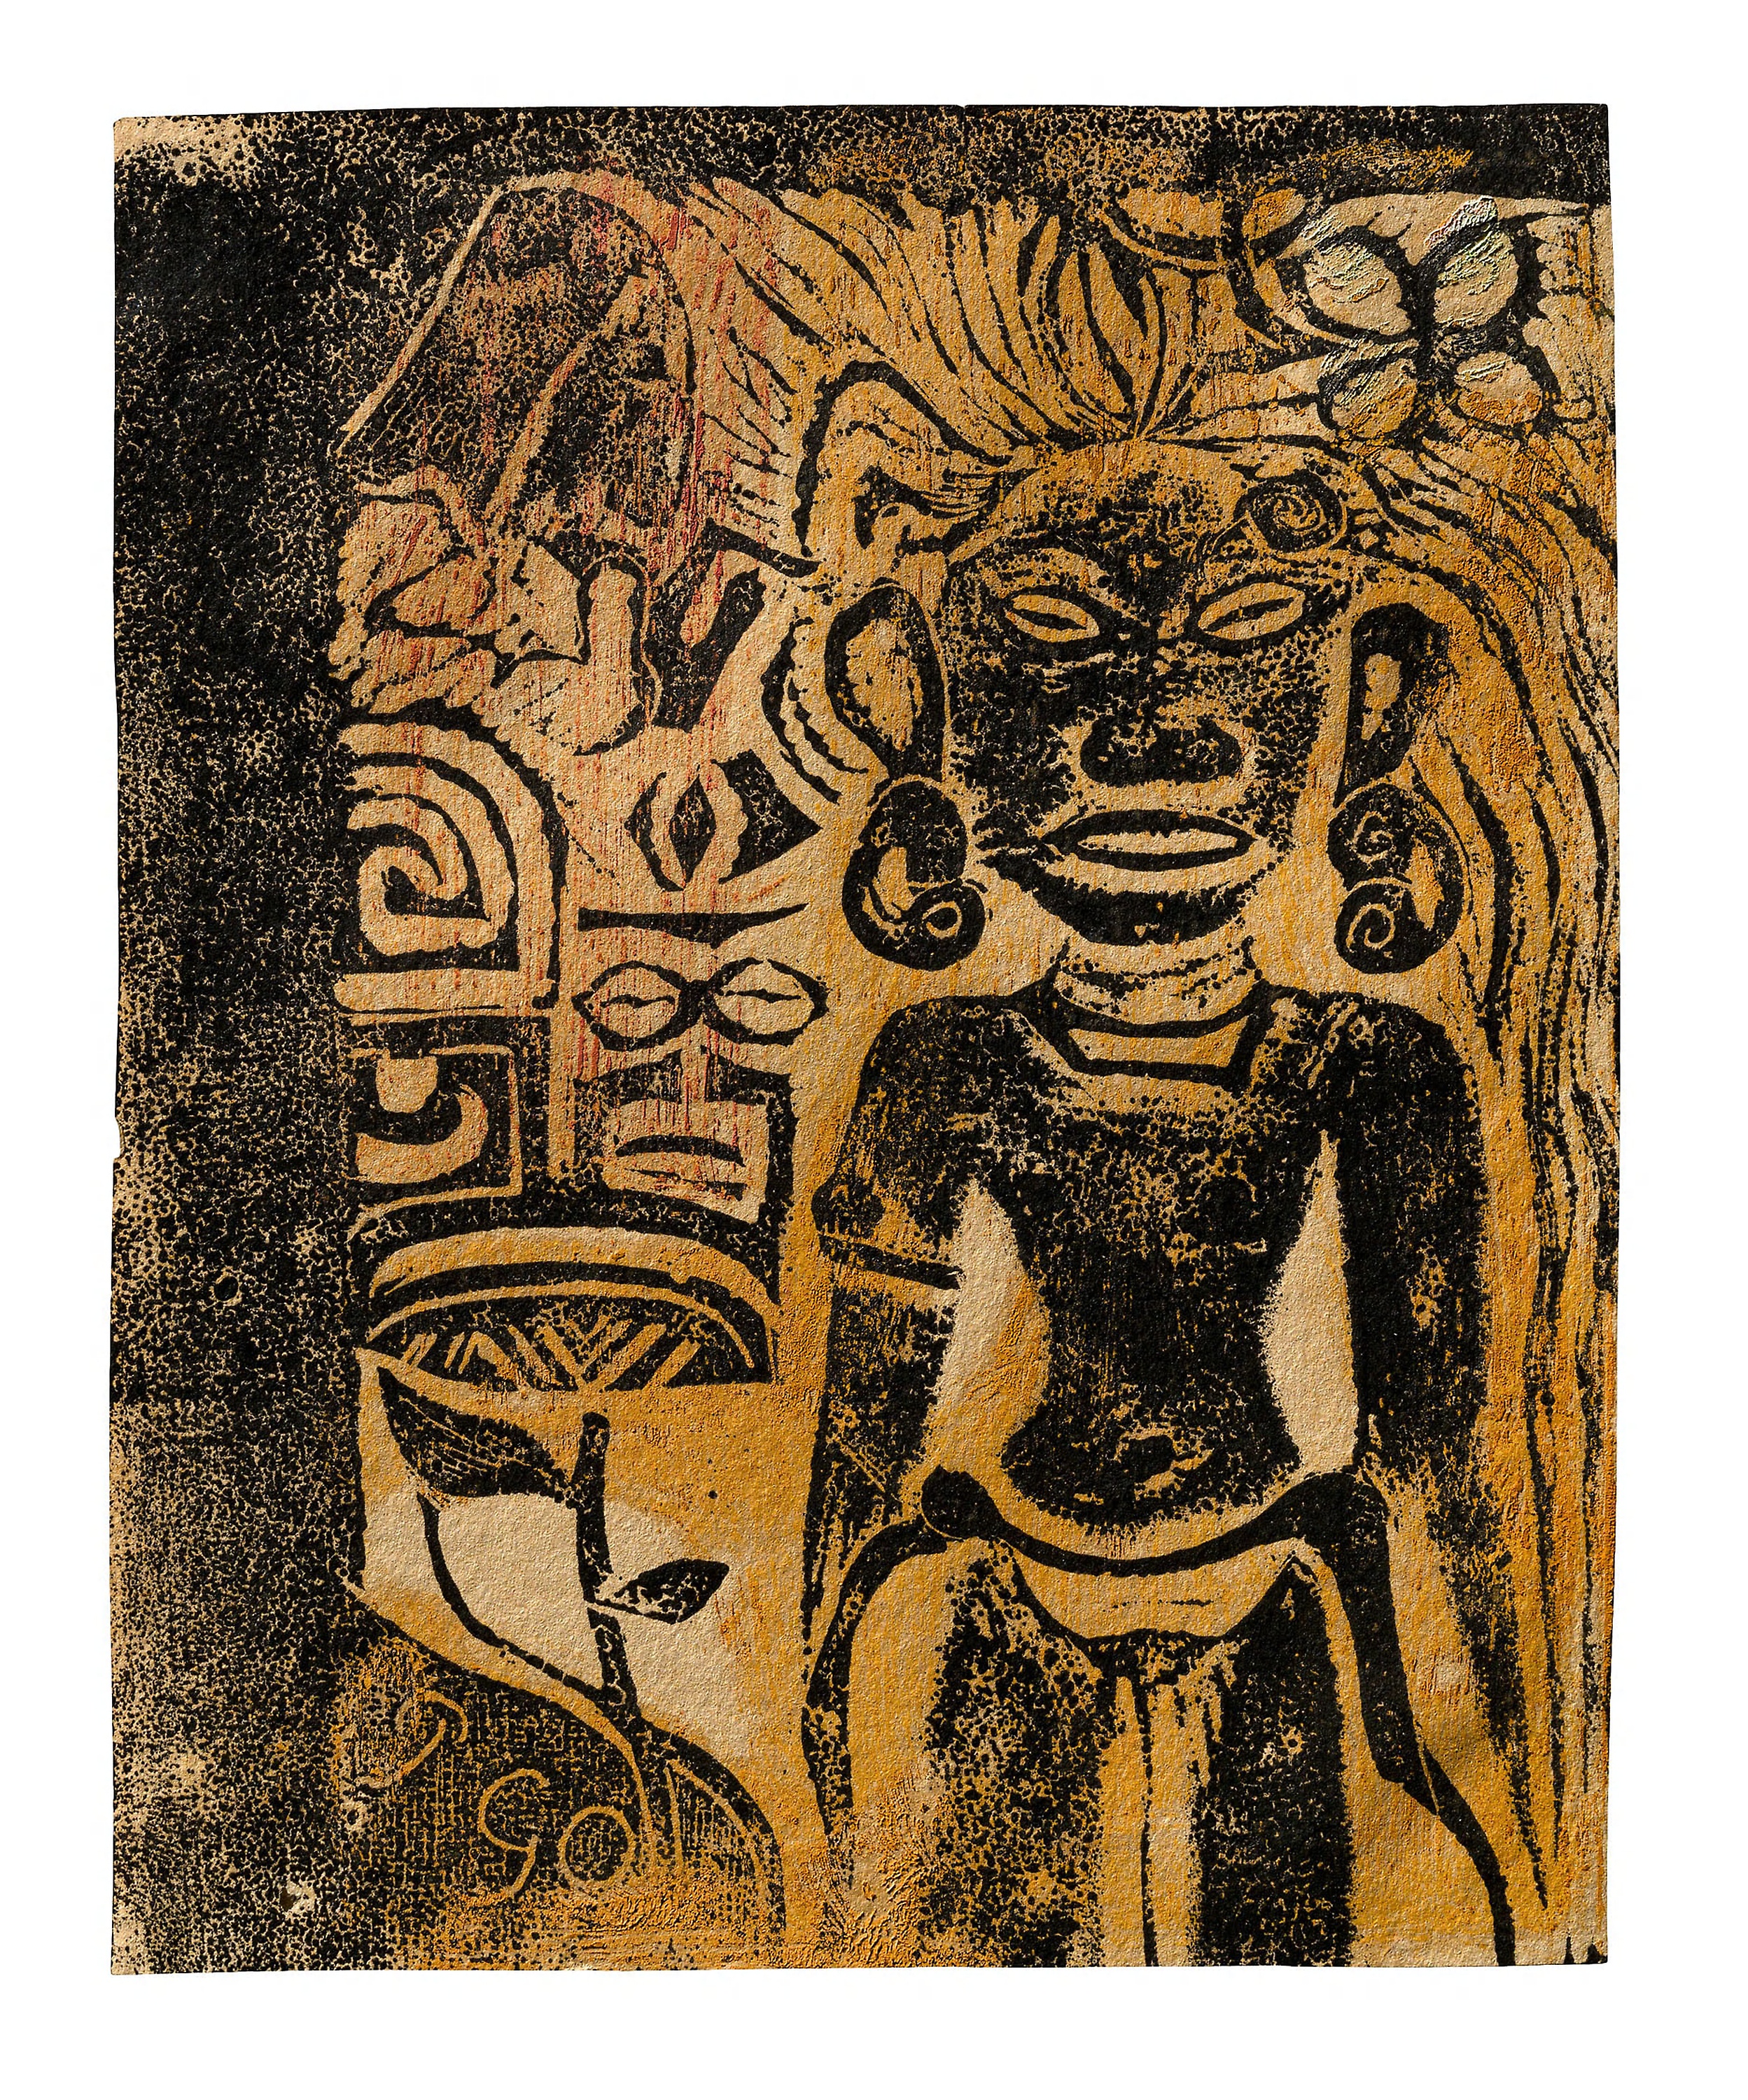
art, illustration, printmaking, visual arts, modern art, font, pattern